River Shimanto Ultramarathon

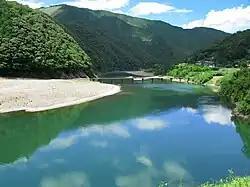
Shimanto River Kochi Prefecture

Shimanto River and Iwama Bridge (Shimanto, Kōchi)

The River Shimanto Ultramarathon, also referred to as Shimantogawa Ultra Marathon (四万十川ウルトラマラソン), is a 100 km and 60 km ultramarathon foot road race event held annually in October in Kochi, Japan since 1995. It is an official 100 km and 60 km event endorsed by JAAF. Its 1998 event was held as IAU 100 km World Championship. Time limit for the 100 km race is 14 hours, and that for the 60 km race is 9 hours and 30 minutes.